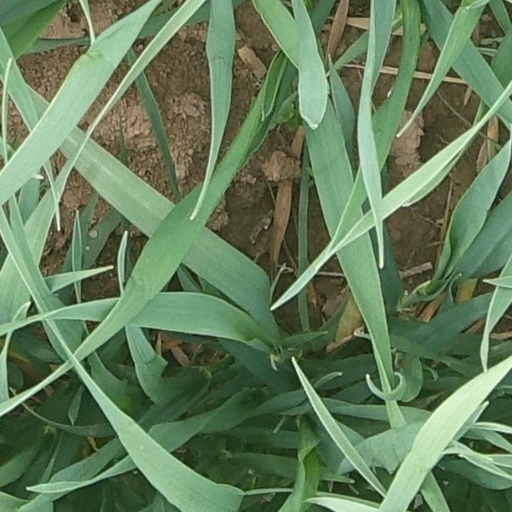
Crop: wheat